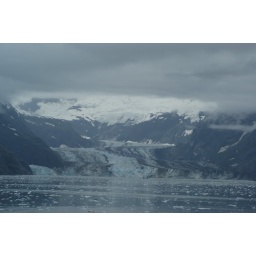
Glacier, mountain and ocean in Alaska